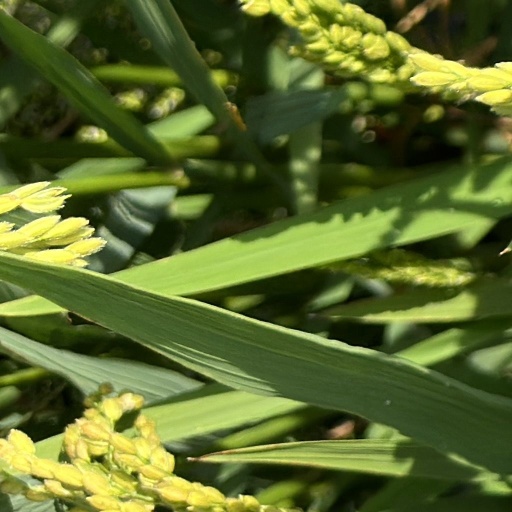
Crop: rice